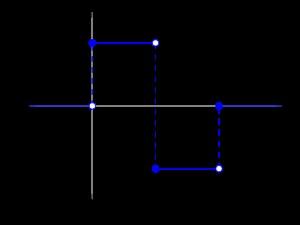
L'ondelette de Haar, ou fonction de Rademacher, est une ondelette créée par Alfréd Haar en 1909. On considère que c'est la première ondelette connue. Il s'agit d'une fonction constante par morceaux, ce qui en fait l'ondelette la plus simple à comprendre et à implémenter. L'ondelette de Haar peut être généralisée par ce qu'on appelle le système de Haar.